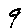
Label: 9